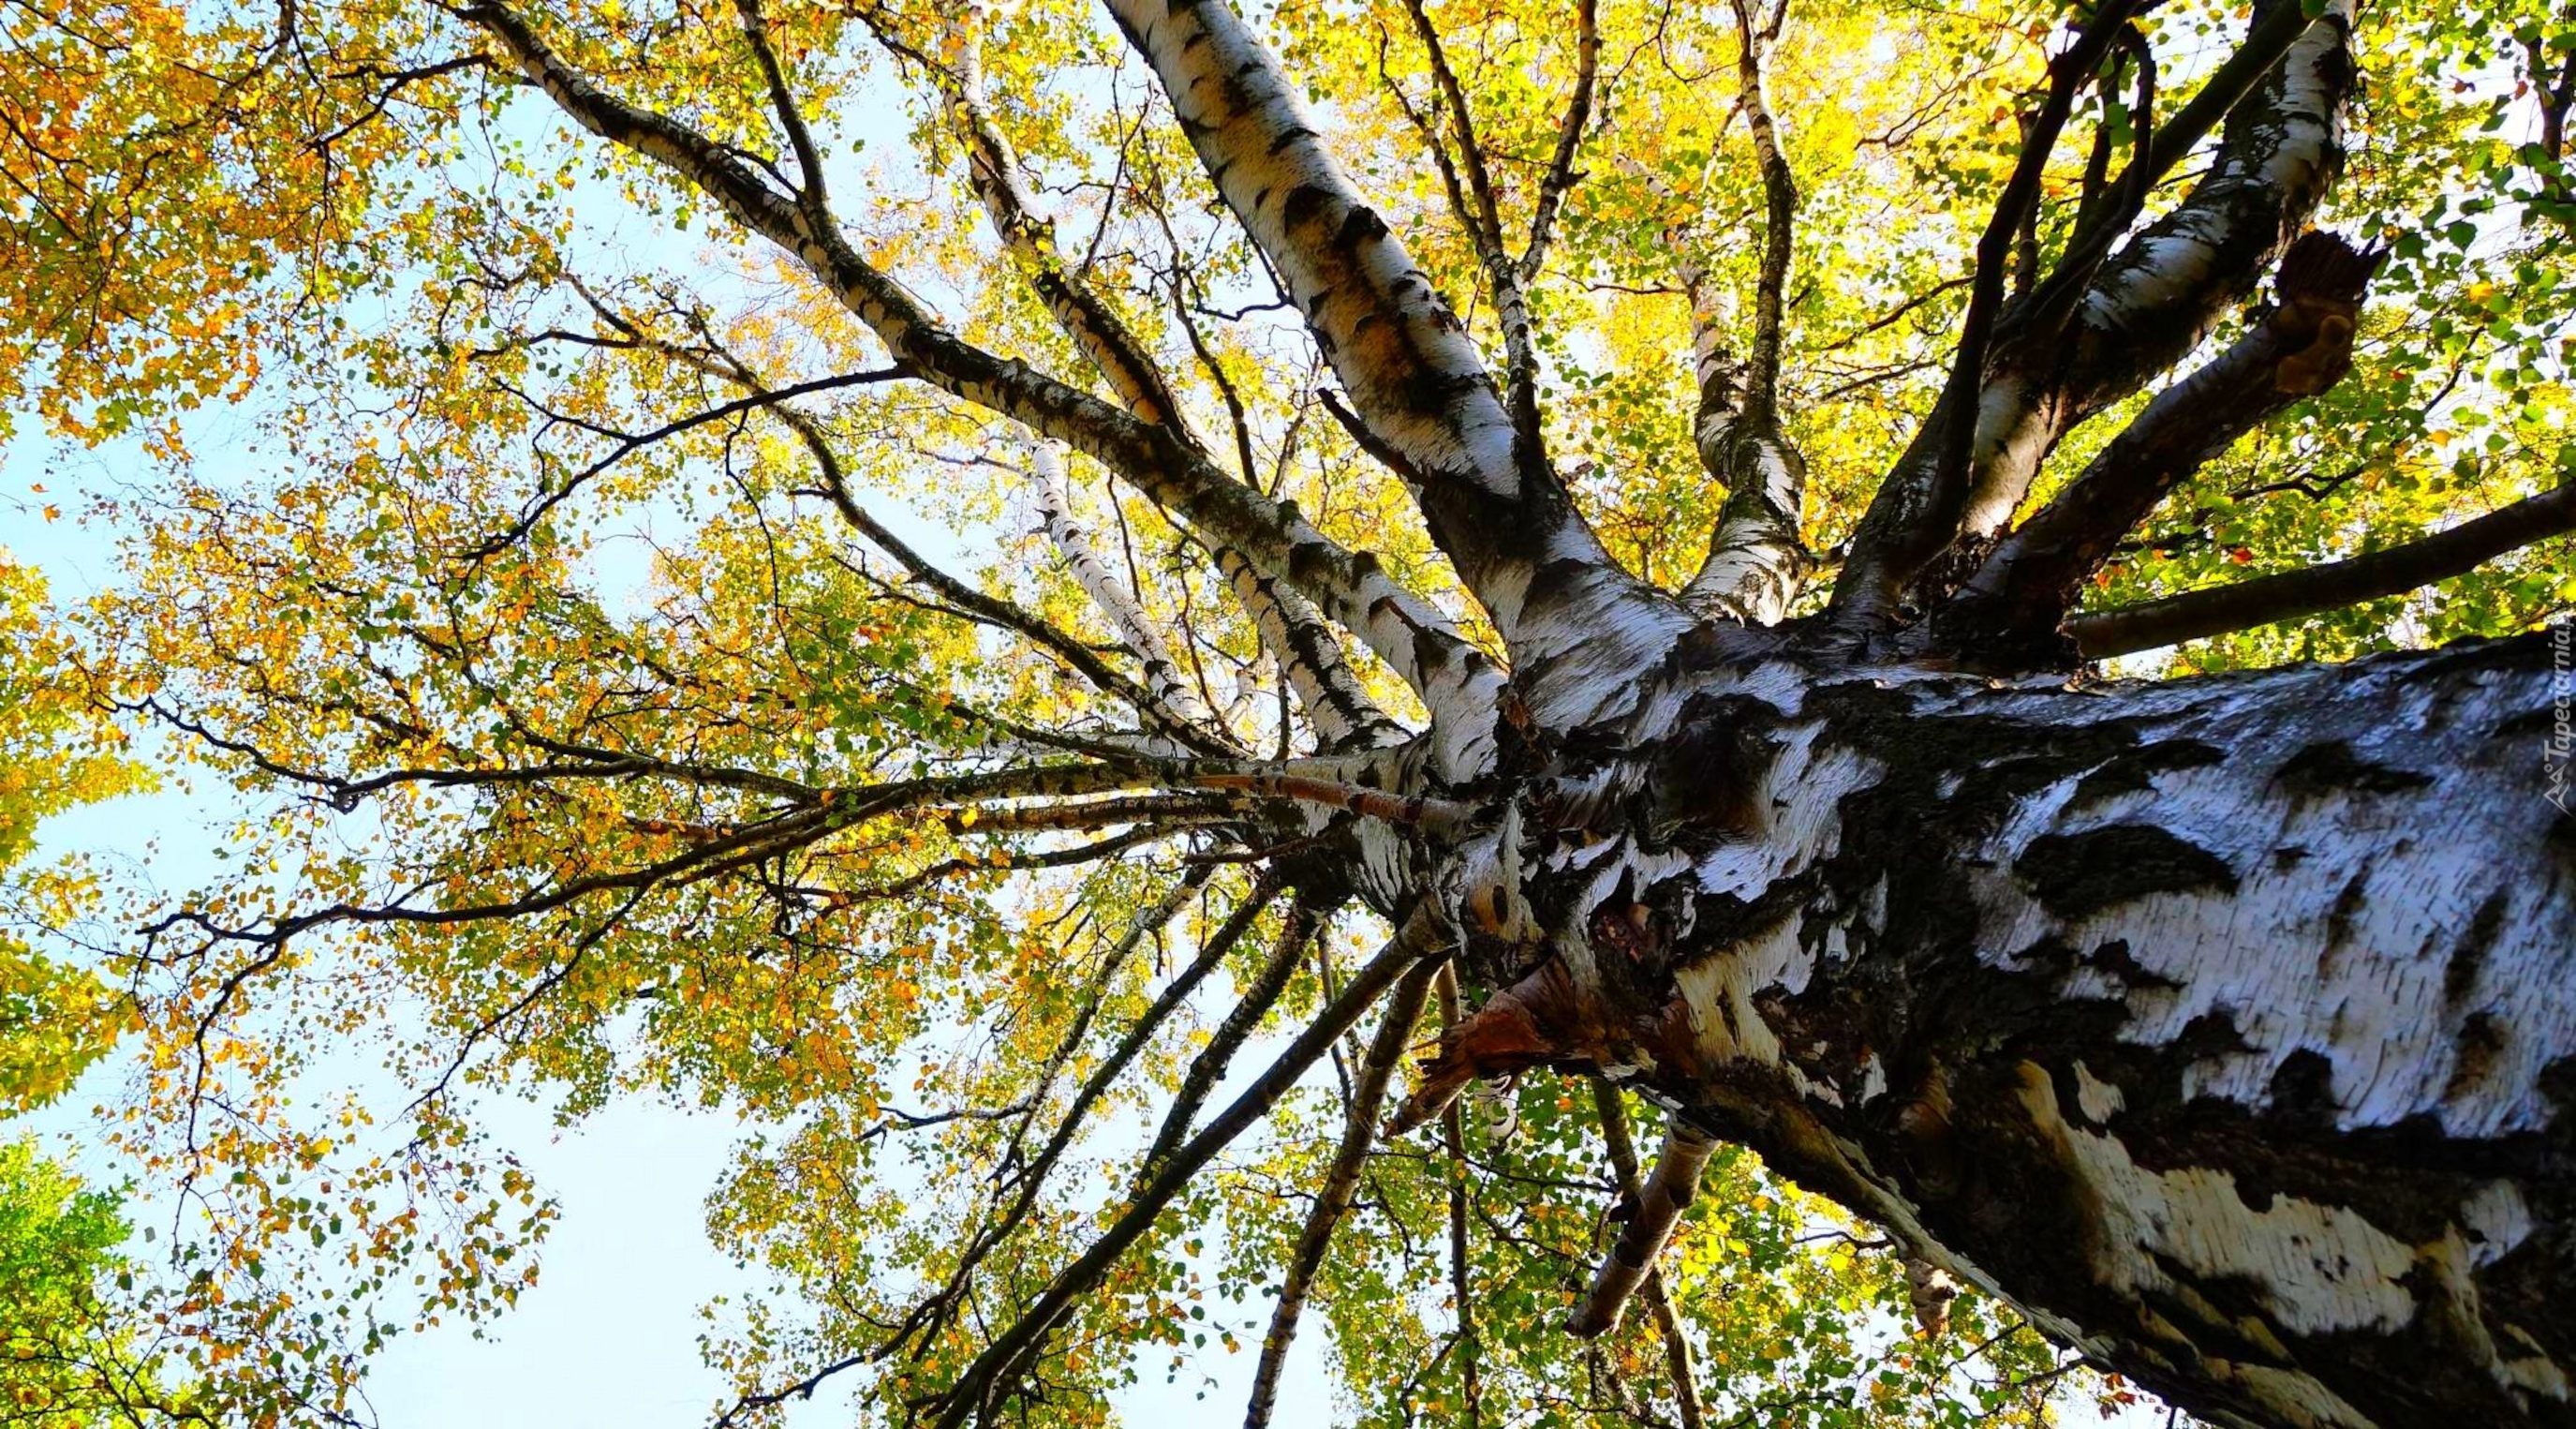
birch, tree, twig, autumn, fall, sky, natural landscape, branch, wood, trunk, terrestrial plant, deciduous, Tints and shades, People in nature, temperate broadleaf and mixed forest, plant, forest, landscape, grass, woodland, flowering plant, Northern hardwood forest, grove, plant stem, old growth forest, tropical and subtropical coniferous forests, jungle, birch family